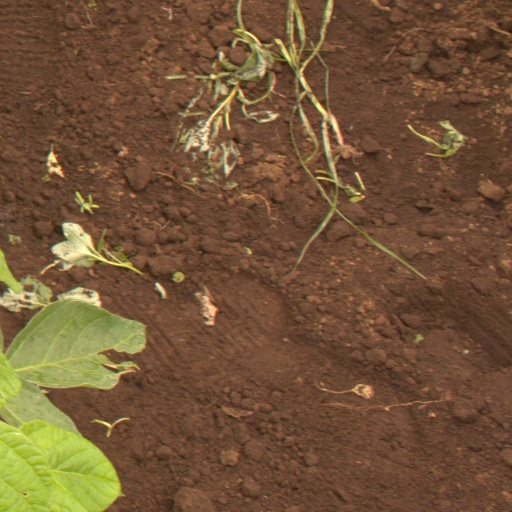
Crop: soybean